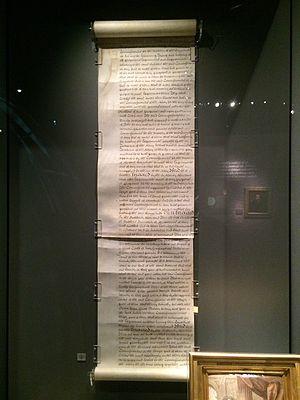
Le Longitude Act est une loi du parlement britannique de 1714 offrant un prix de vingt mille livres à la personne qui déterminerait une méthode simple et sûre pour permettre la détermination de la longitude d'un navire en pleine mer.